Association rule learning

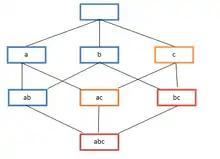
Frequent itemset lattice, where the color of the box indicates how many transactions contain the combination of items. Note that lower levels of the lattice can contain at most the minimum number of their parents' items; e.g. {ac} can have only at most formula_9 items. This is called the "downward-closure property".

When using Association rules, you are most likely to only use Support and Confidence. However, this means you have to satisfy a user-specified minimum support and a user-specified minimum confidence at the same time. Usually, the Association rule generation is split into two different steps that needs to be applied: